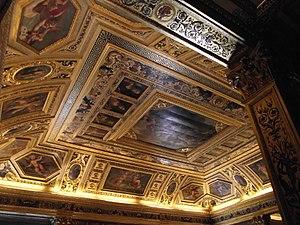
Paris, Palais du Luxembourg, Salle du Livre d'Or